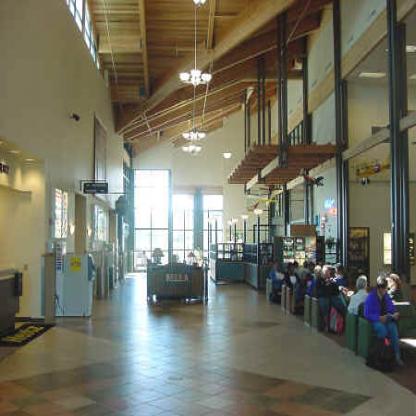
Scene: Indoor